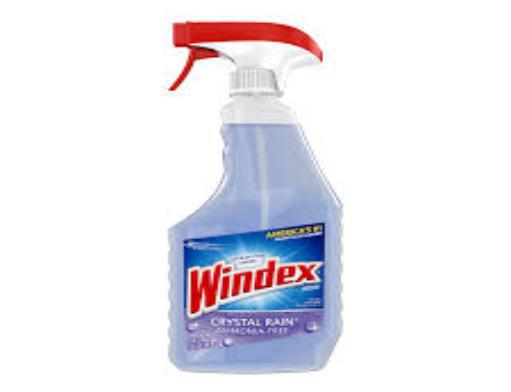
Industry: Necessities